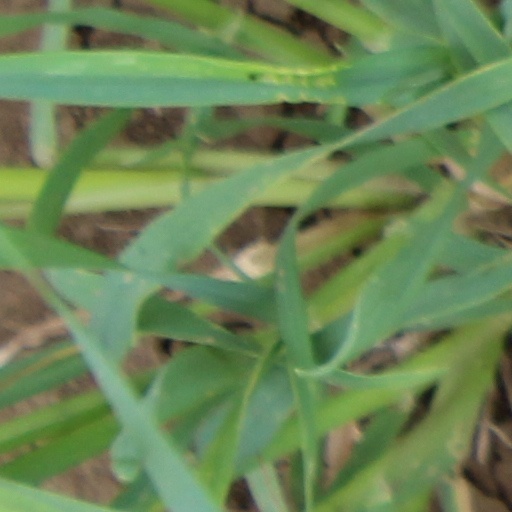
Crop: wheat